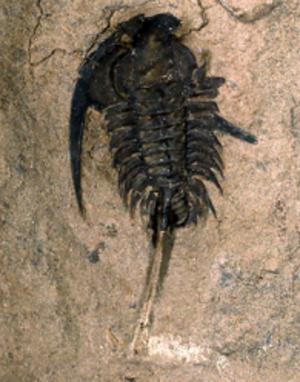
Zacanthoides liddelli recueilli sur le site de High Creek
Les schistes de Spence sont une unité stratigraphique du Cambrien moyen présente dans des massifs de la province géologique du Grand Bassin, au sud-est de l'Idaho et au nord de l'Utah, aux États-Unis.